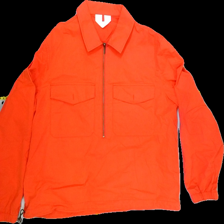
View: front
Type: Jacket
Category: Men
Brand: Not in the list
Colors: Red
Material: 50%cotton 50%nylon
Cut: Regular
Season: Autumn
Price range: 100-150
Recommended usage: Reuse